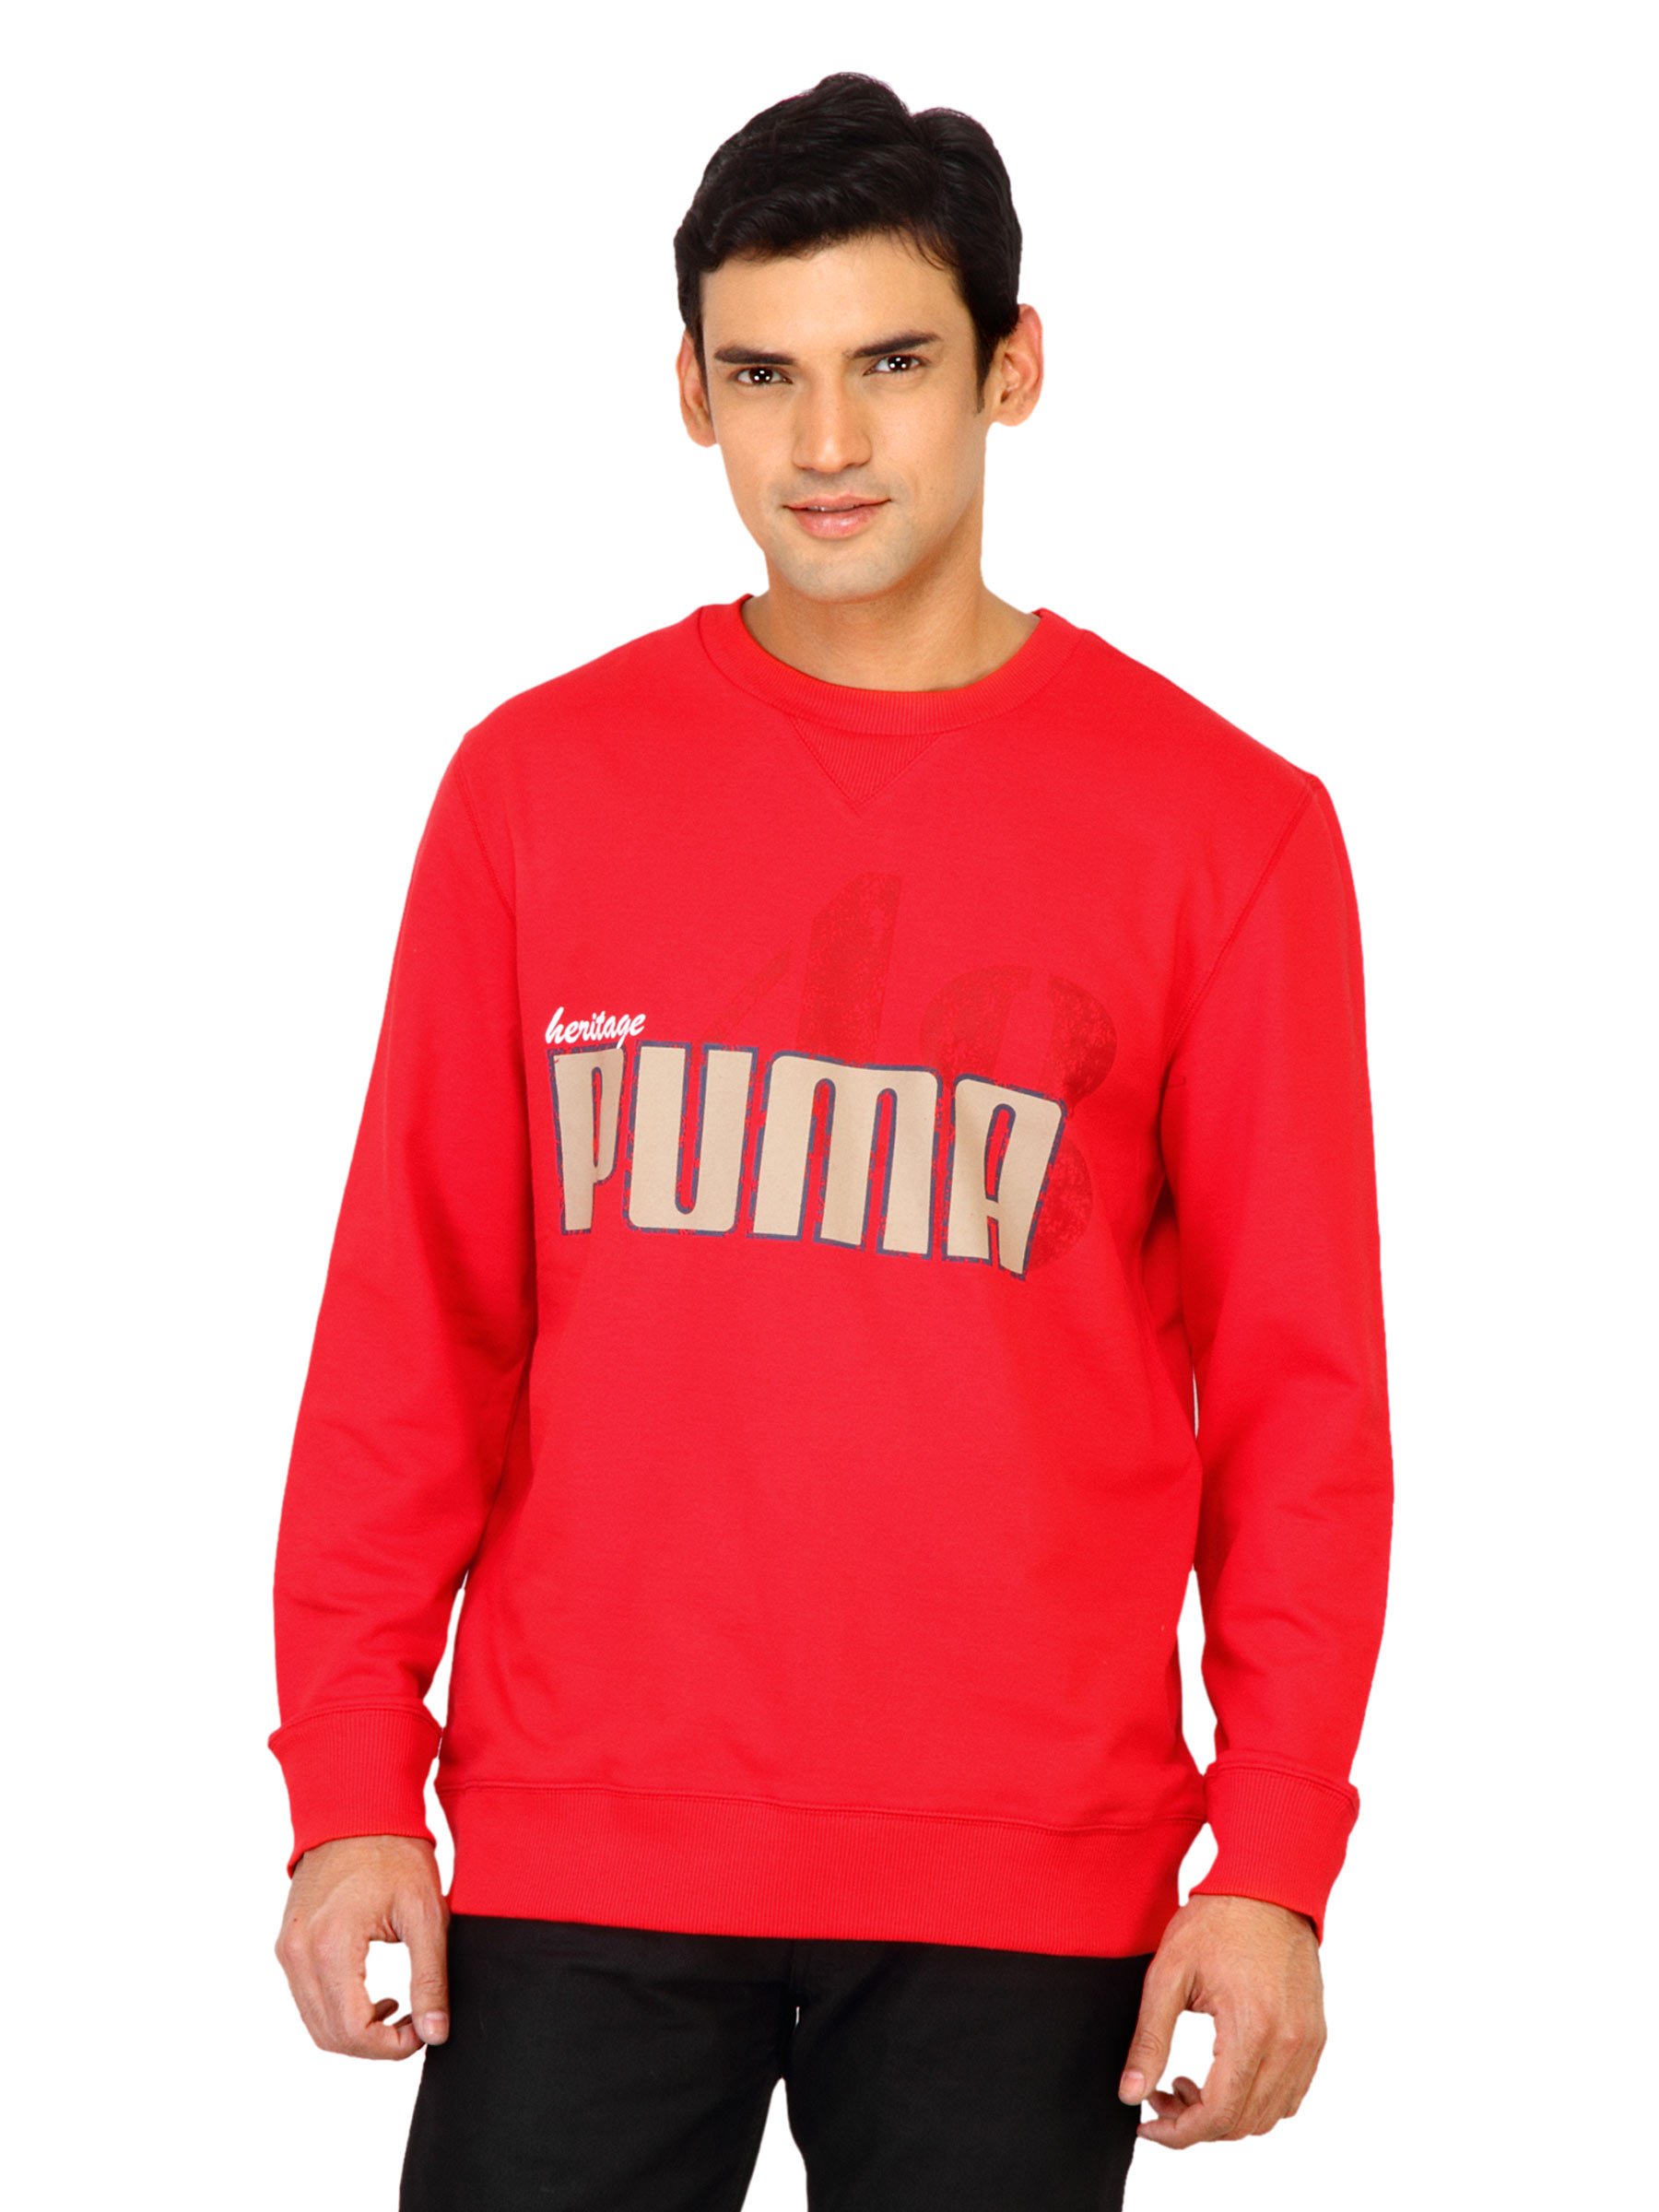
Puma Men Heritage Red Sweatshirt
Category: Apparel / Topwear / Sweatshirts
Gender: Men
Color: Red
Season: Fall 2011
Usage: Casual